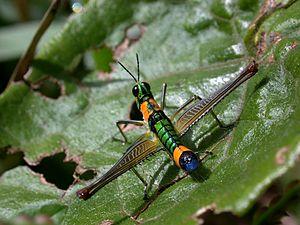
Les Eumastacoidea sont une super-famille d'insectes orthoptères.